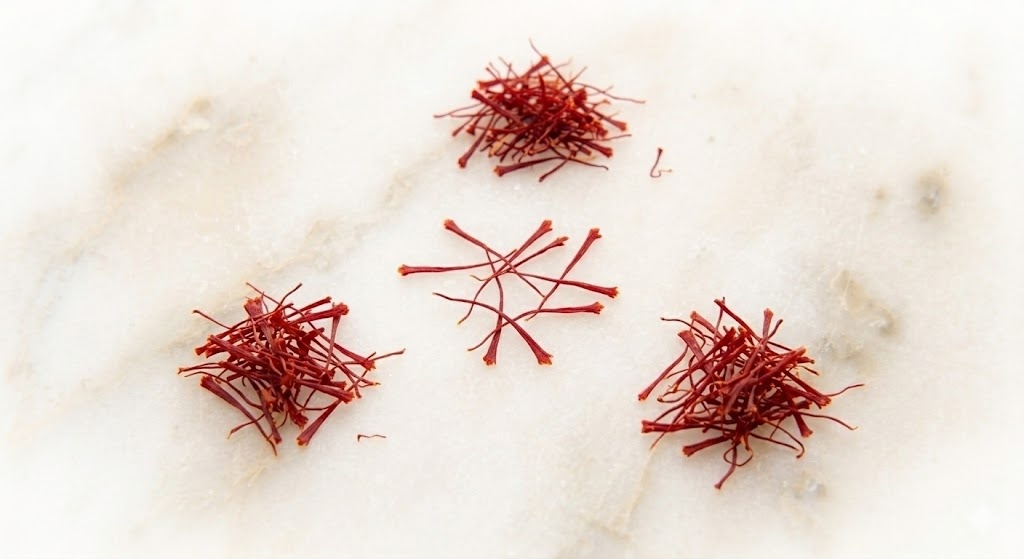
Saffron quality class: mogra